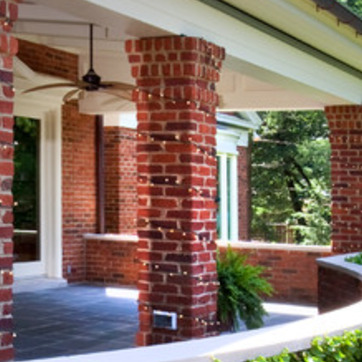
Material: brick